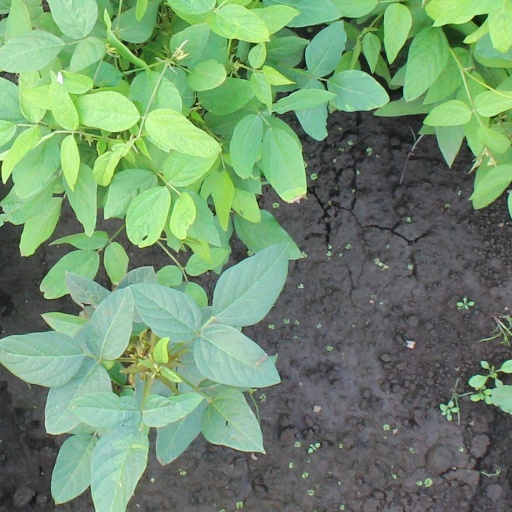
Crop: soybean